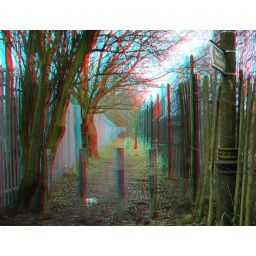
3D anaglyph stereo red cyan glasses needed. Public footpath on the Kemnal Manor estate in Chislehurst Kent